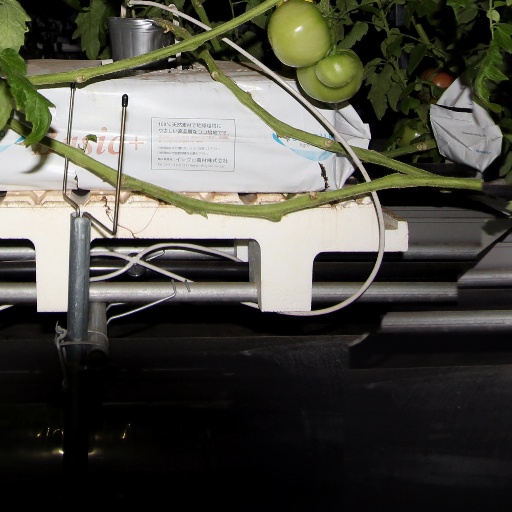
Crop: tomato